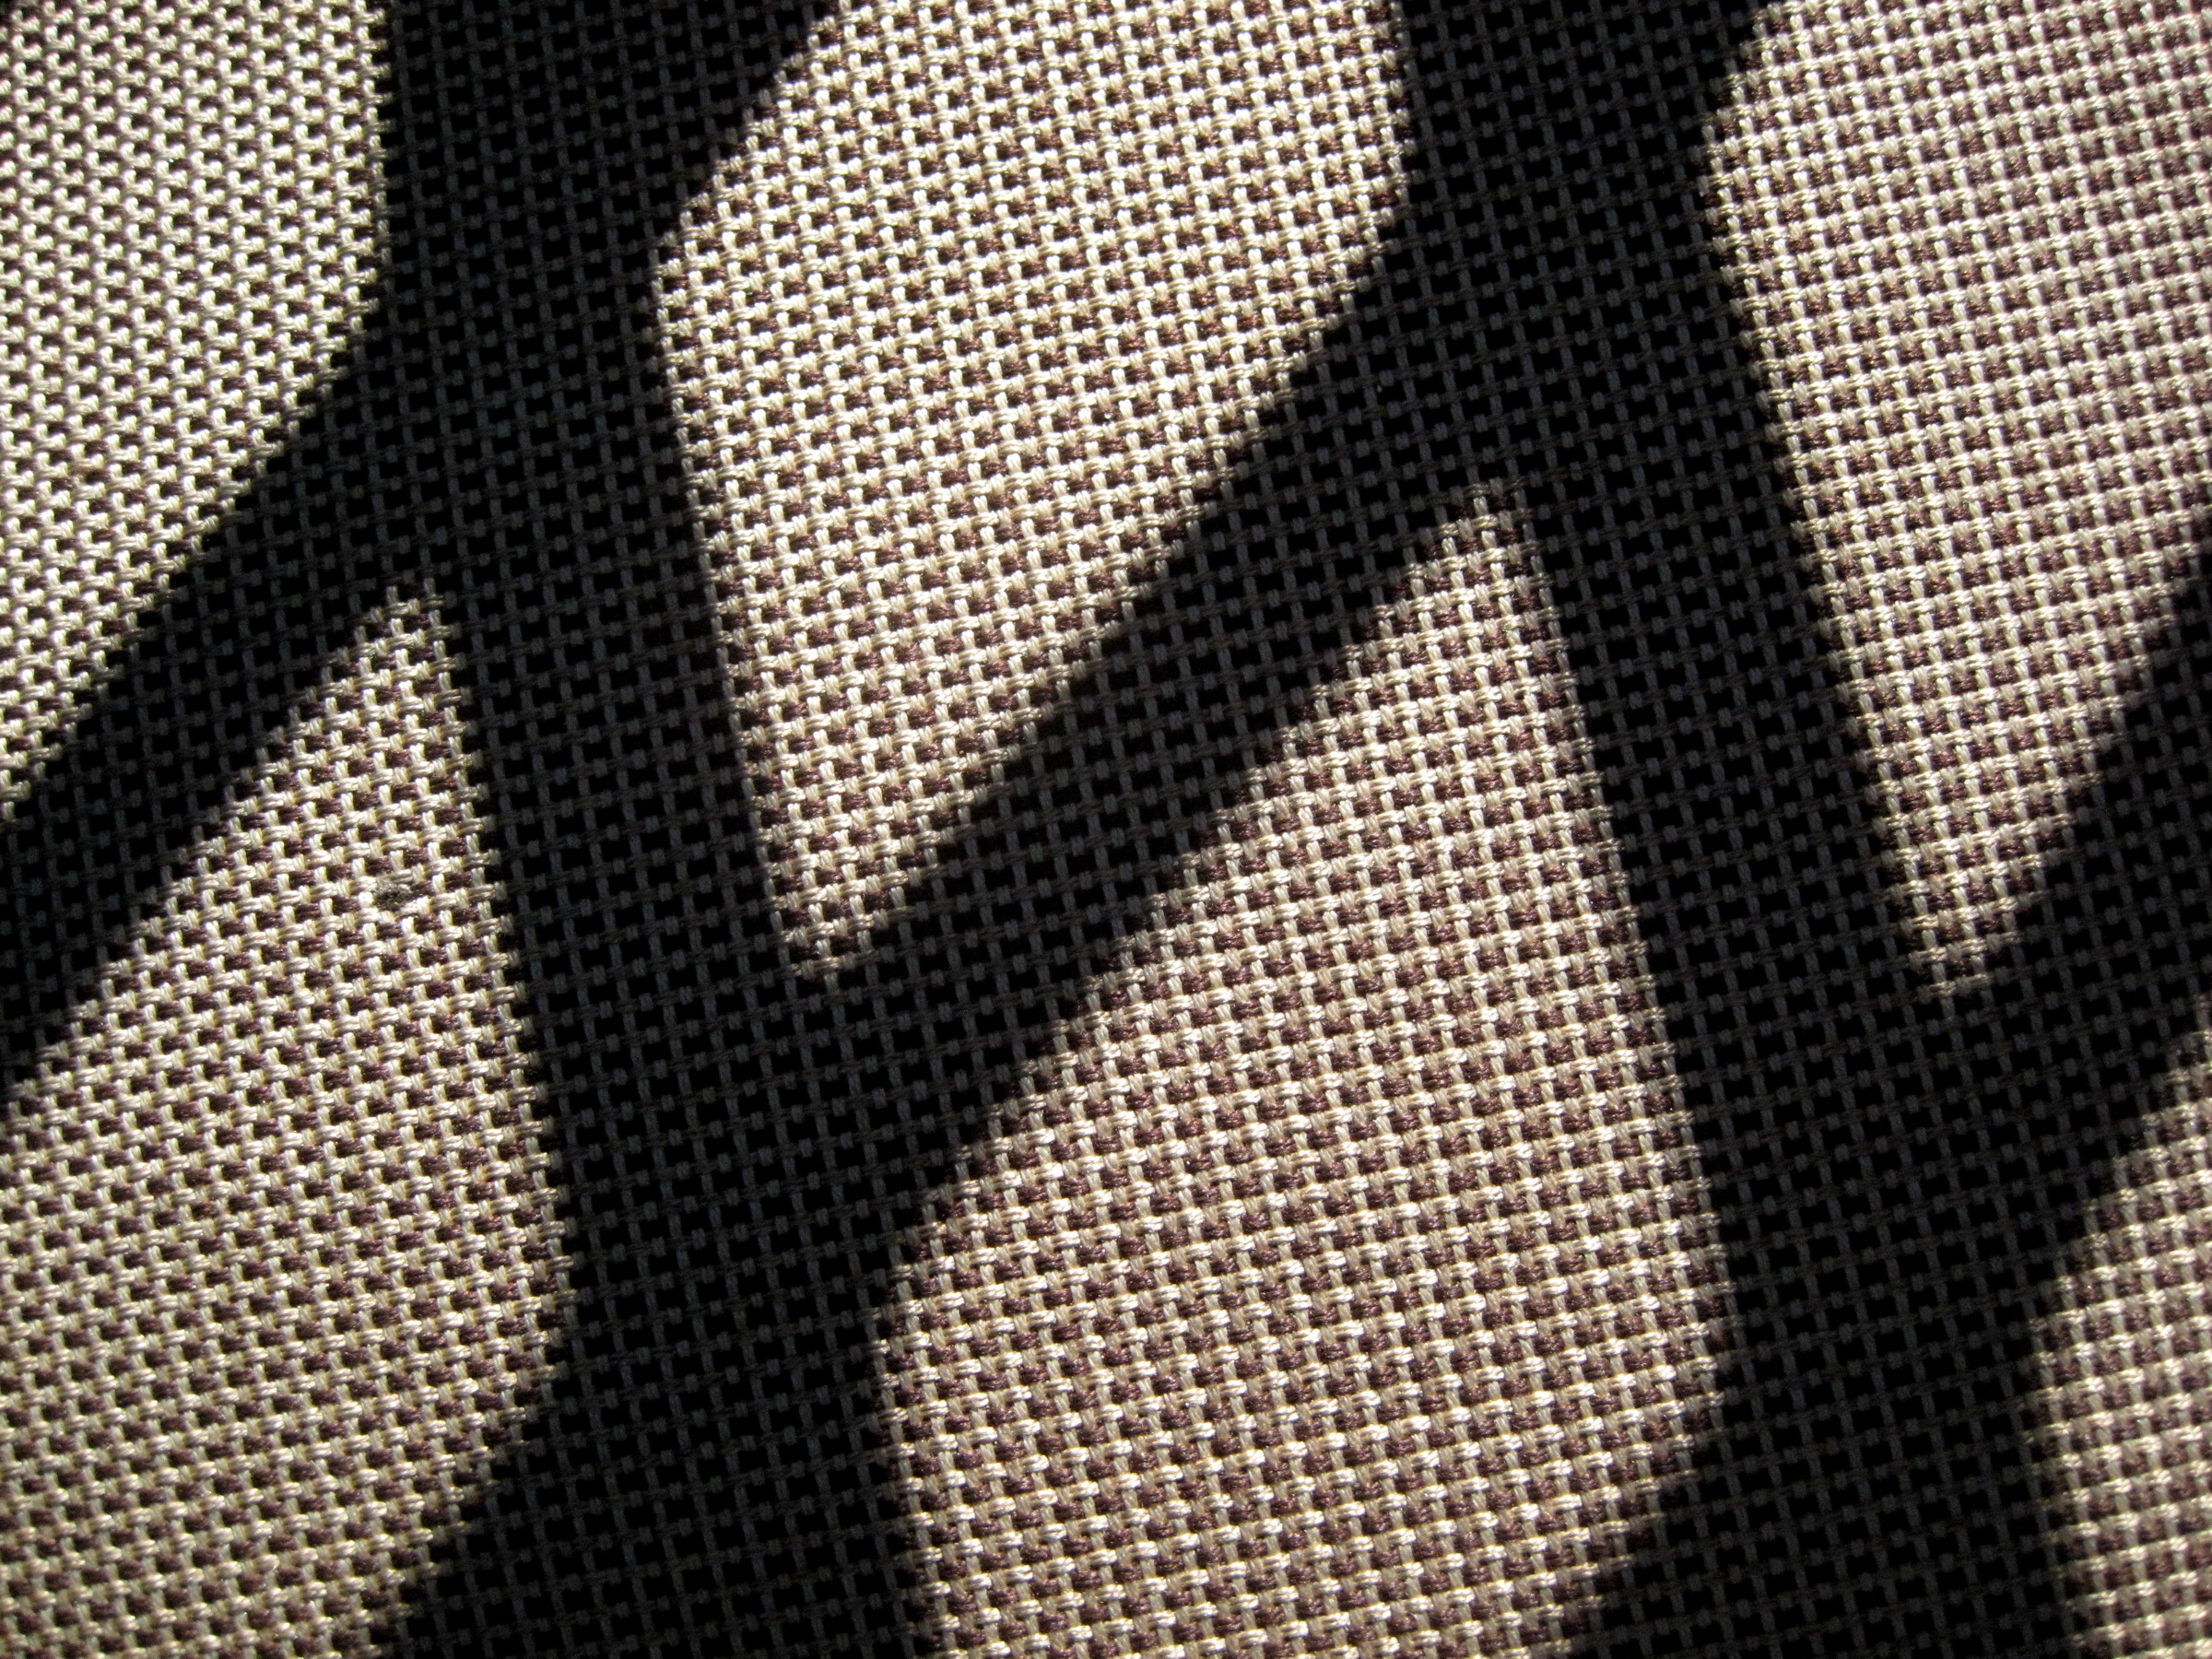
pattern, line, black, material, circle, close up, font, textile, design, symmetry, mesh, shape, patterns4judy, inmybackyard